Benjamin Banneker

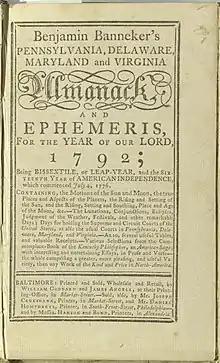
Title page of the Baltimore edition of Banneker's 1792 almanac and ephemeris.

Pemberton then asked William Waring, a Philadelphia mathematician and ephemeris calculator, and David Rittenhouse, a prominent American astronomer, almanac author, surveyor and scientific instrument maker who was at the time serving as the president of the American Philosophical Society, to confirm the accuracy of Banneker's work. Waring endorsed Banneker's work, stating, "I have examined Benjamin Banneker's Almanac for 1792, and am of the Opinion that it well deserves the Acceptance and Encouragement of the Public."